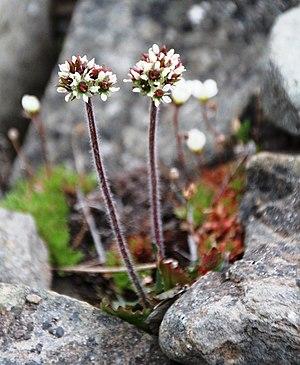
Saxifraga nivalis, communément appelée la saxifrage des neiges, est une espèce de plantes de la famille des Saxifragaceae.
Il existe 164 espèces de plantes vasculaires dans l'archipel du Svalbard, qui se trouve dans l'Arctique norvégien, ce qui n'inclut pas les algues, les mousses et les lichens qui sont des plantes non vasculaires. Ce nombre révèle une diversité de plantes étonnamment variée pour un écosystème nordique. Elles sont toutes à croissance lente du fait du climat extrême de cette région et atteignent rarement plus d'une dizaine de centimètres.